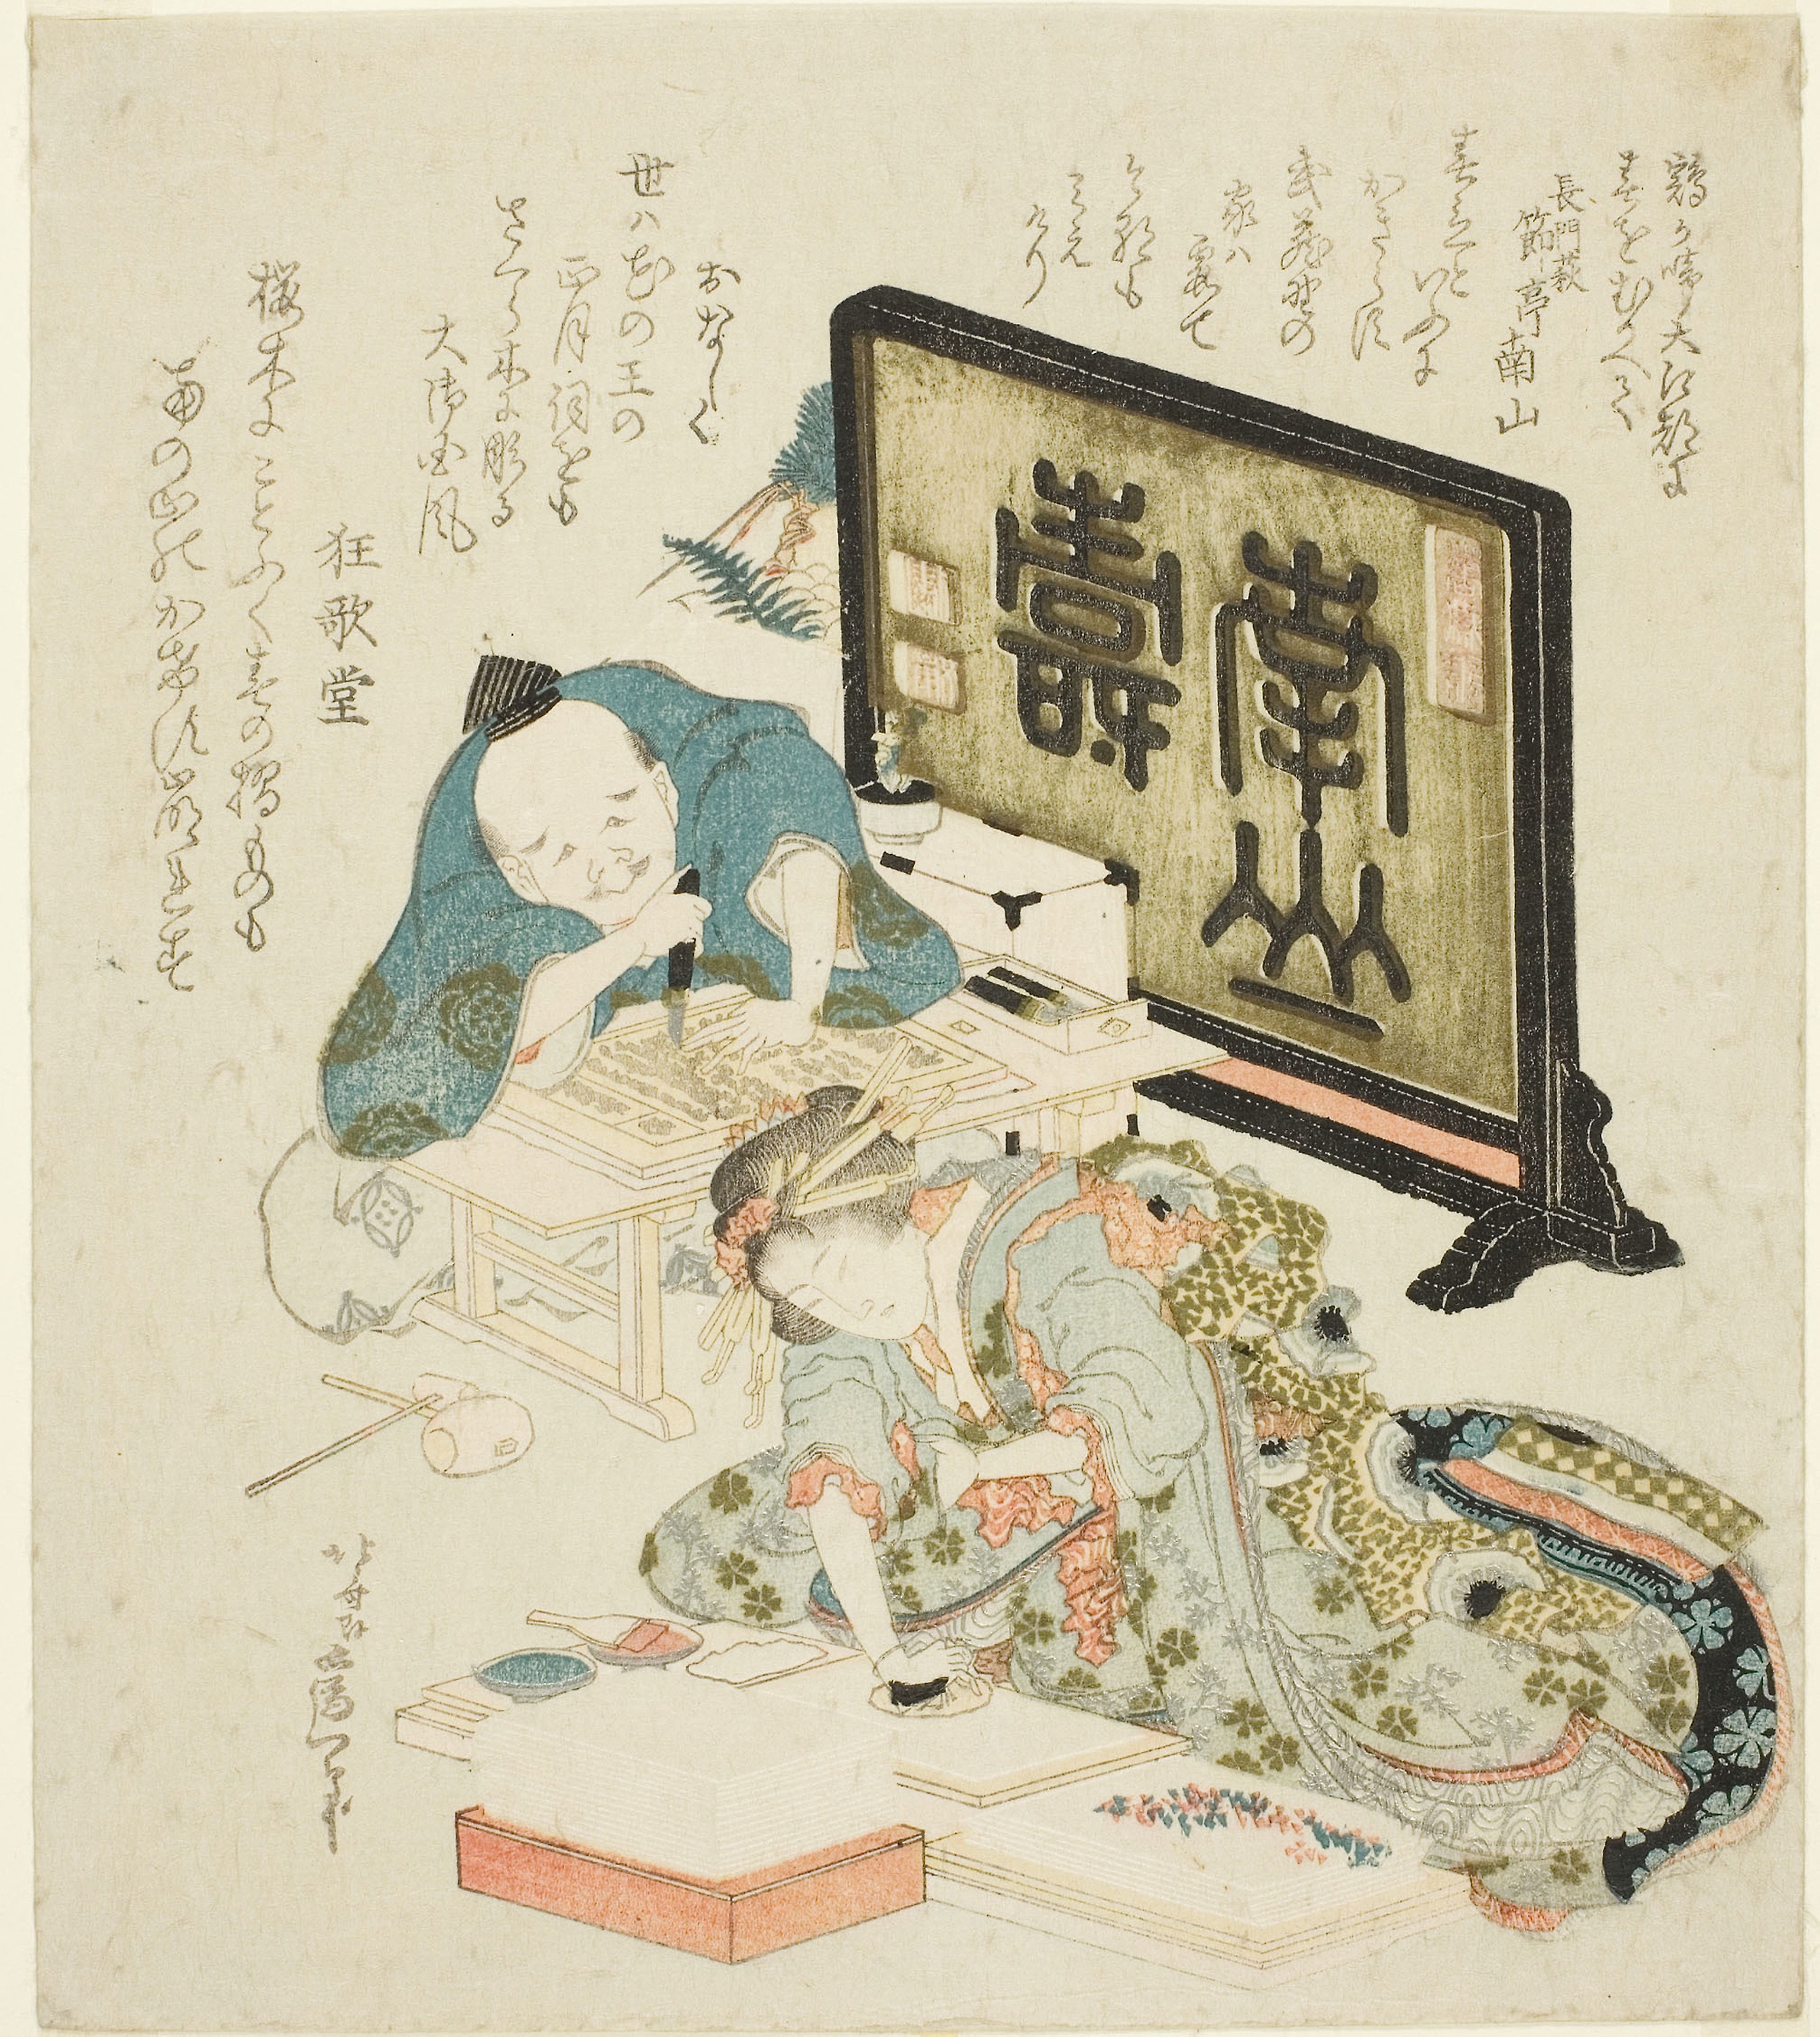
illustration, art